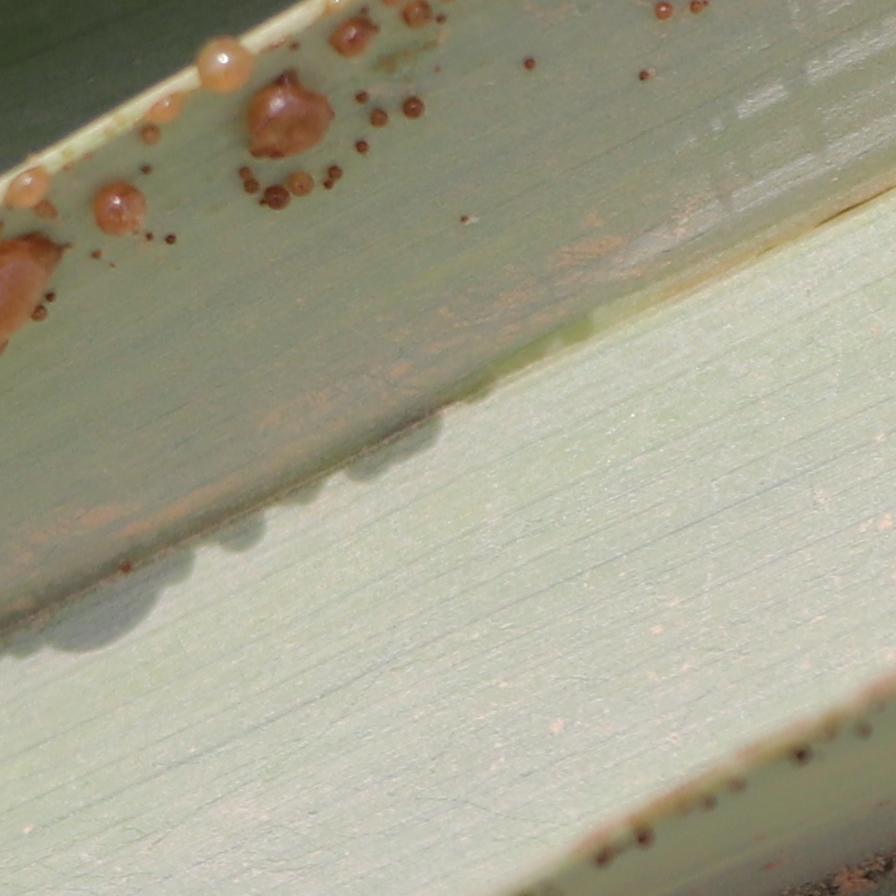
Label: Honey